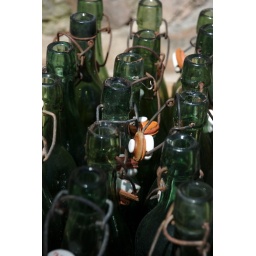
Green bottles in a box